Mamaleshwar Mahadev

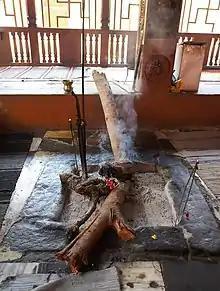
Agnikund

There are many other things that exist in the temple premises associated with the Mahabharata period. One of them is the five thousand years old wheat grain that weigh 250 grams.